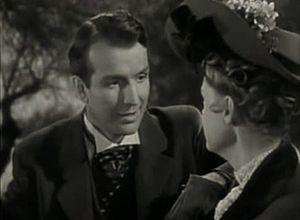
She-Wolf of London est un film d'horreur américain, en noir et blanc, réalisé par Jean Yarbrough et sorti en 1946.
Donald « Don » Porter est un acteur américain, né le 24 septembre 1912 à Miami, mort le 11 février 1997 à Beverly Hills.